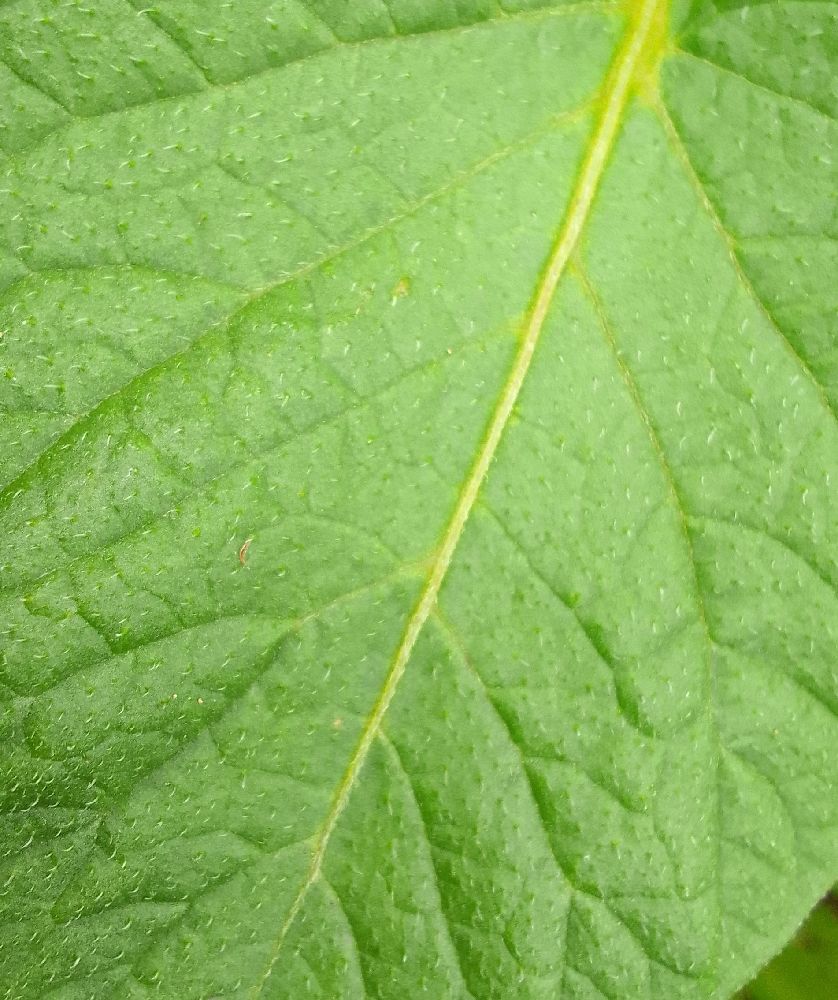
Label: Healthy